Motorola 68000

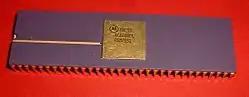
Pre-release XC68000 chip made in 1979

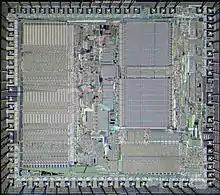
Die of Motorola 68000

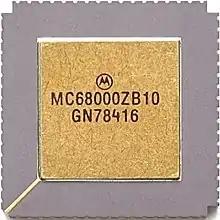
Motorola MC68000 (leadless chip carrier (CLCC) package)

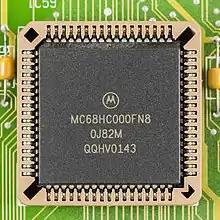
Motorola MC68000 (plastic leaded chip carrier (PLCC) package)

Motorola's first widely produced microprocessor was the 6800, introduced in early 1974 and available in quantity late that year. The company set itself the goal of selling 25,000 units by September 1976, a goal they did meet. Although a capable design, it was eclipsed by more powerful designs, such as the Zilog Z80, and less expensive designs, such as the MOS Technology 6502. By late 1976, the sales book was flat and the division was only saved by a project for General Motors that turned into a huge product line for engine control and other tasks.